MIM-104 Patriot

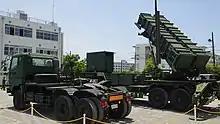
Japan Air Self-Defense Force Patriot PAC-2 launcher

Patriot's PAC-3 MSE interceptor was selected as the primary interceptor for the new MEADS system when its design and development program began in 2004. MEADS is designed with plug-and-fight capabilities to support data exchange with external sensors and launchers through standardized open protocols for integrated air and missile defense (IAMD), so that MEADS elements can interoperate with allied forces on the move, attaching to and detaching from the battle management network as necessary. MEADS was scheduled to enter service alongside Patriot by 2014, with expectations that existing Patriot batteries will be gradually upgraded with MEADS technology in the long run. Because of economic conditions, in 2013 the U.S. chose to upgrade its Patriot systems instead of buying the MEADS system.